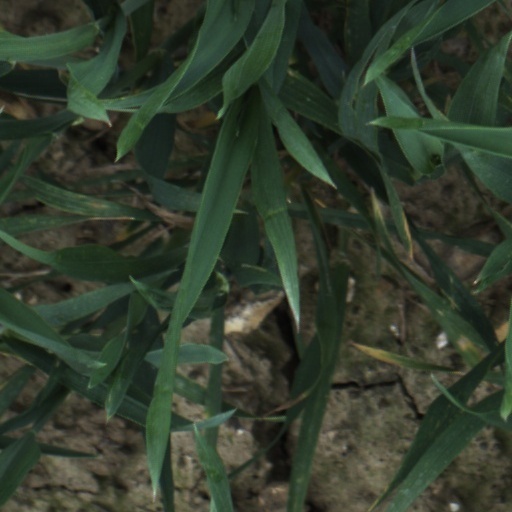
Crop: wheat